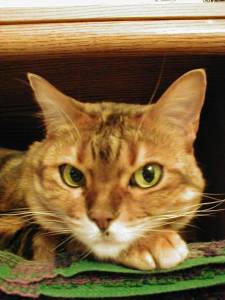
Animal: cat
Breed: bengal